Max Eschig

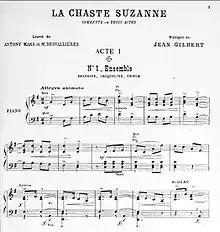
"Die keusche Susanne (La Chaste Susanne" de Jean Gilbert, Published in 1912 by Max Eschig.

Eschig began by publishing light music and French-language versions of Viennese operettas such as Franz Lehár's "Die lustige Witwe". With his own catalogue, he entirely devoted himself to twentieth century music, initially by acquiring other publishers such as E. Demets (in 1923). By partnering with Emilio Pujol in his "Bibliothèque de musique ancienne et moderne pour guitare" (from 1927), he became a leading publisher of music for the classical guitar. Since 1924, he was already the publisher of the works of Heitor Villa-Lobos, which also contained many works for the guitar.